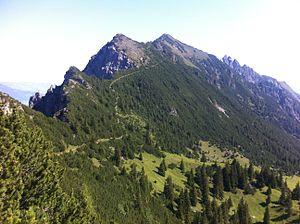
Le Bretzelburg est un petit royaume imaginaire où se déroule une aventure de Spirou et Fantasio, QRN sur Bretzelburg. Situé non loin de la Suisse, il jouxte la toute aussi petite Principauté du Maquebasta.